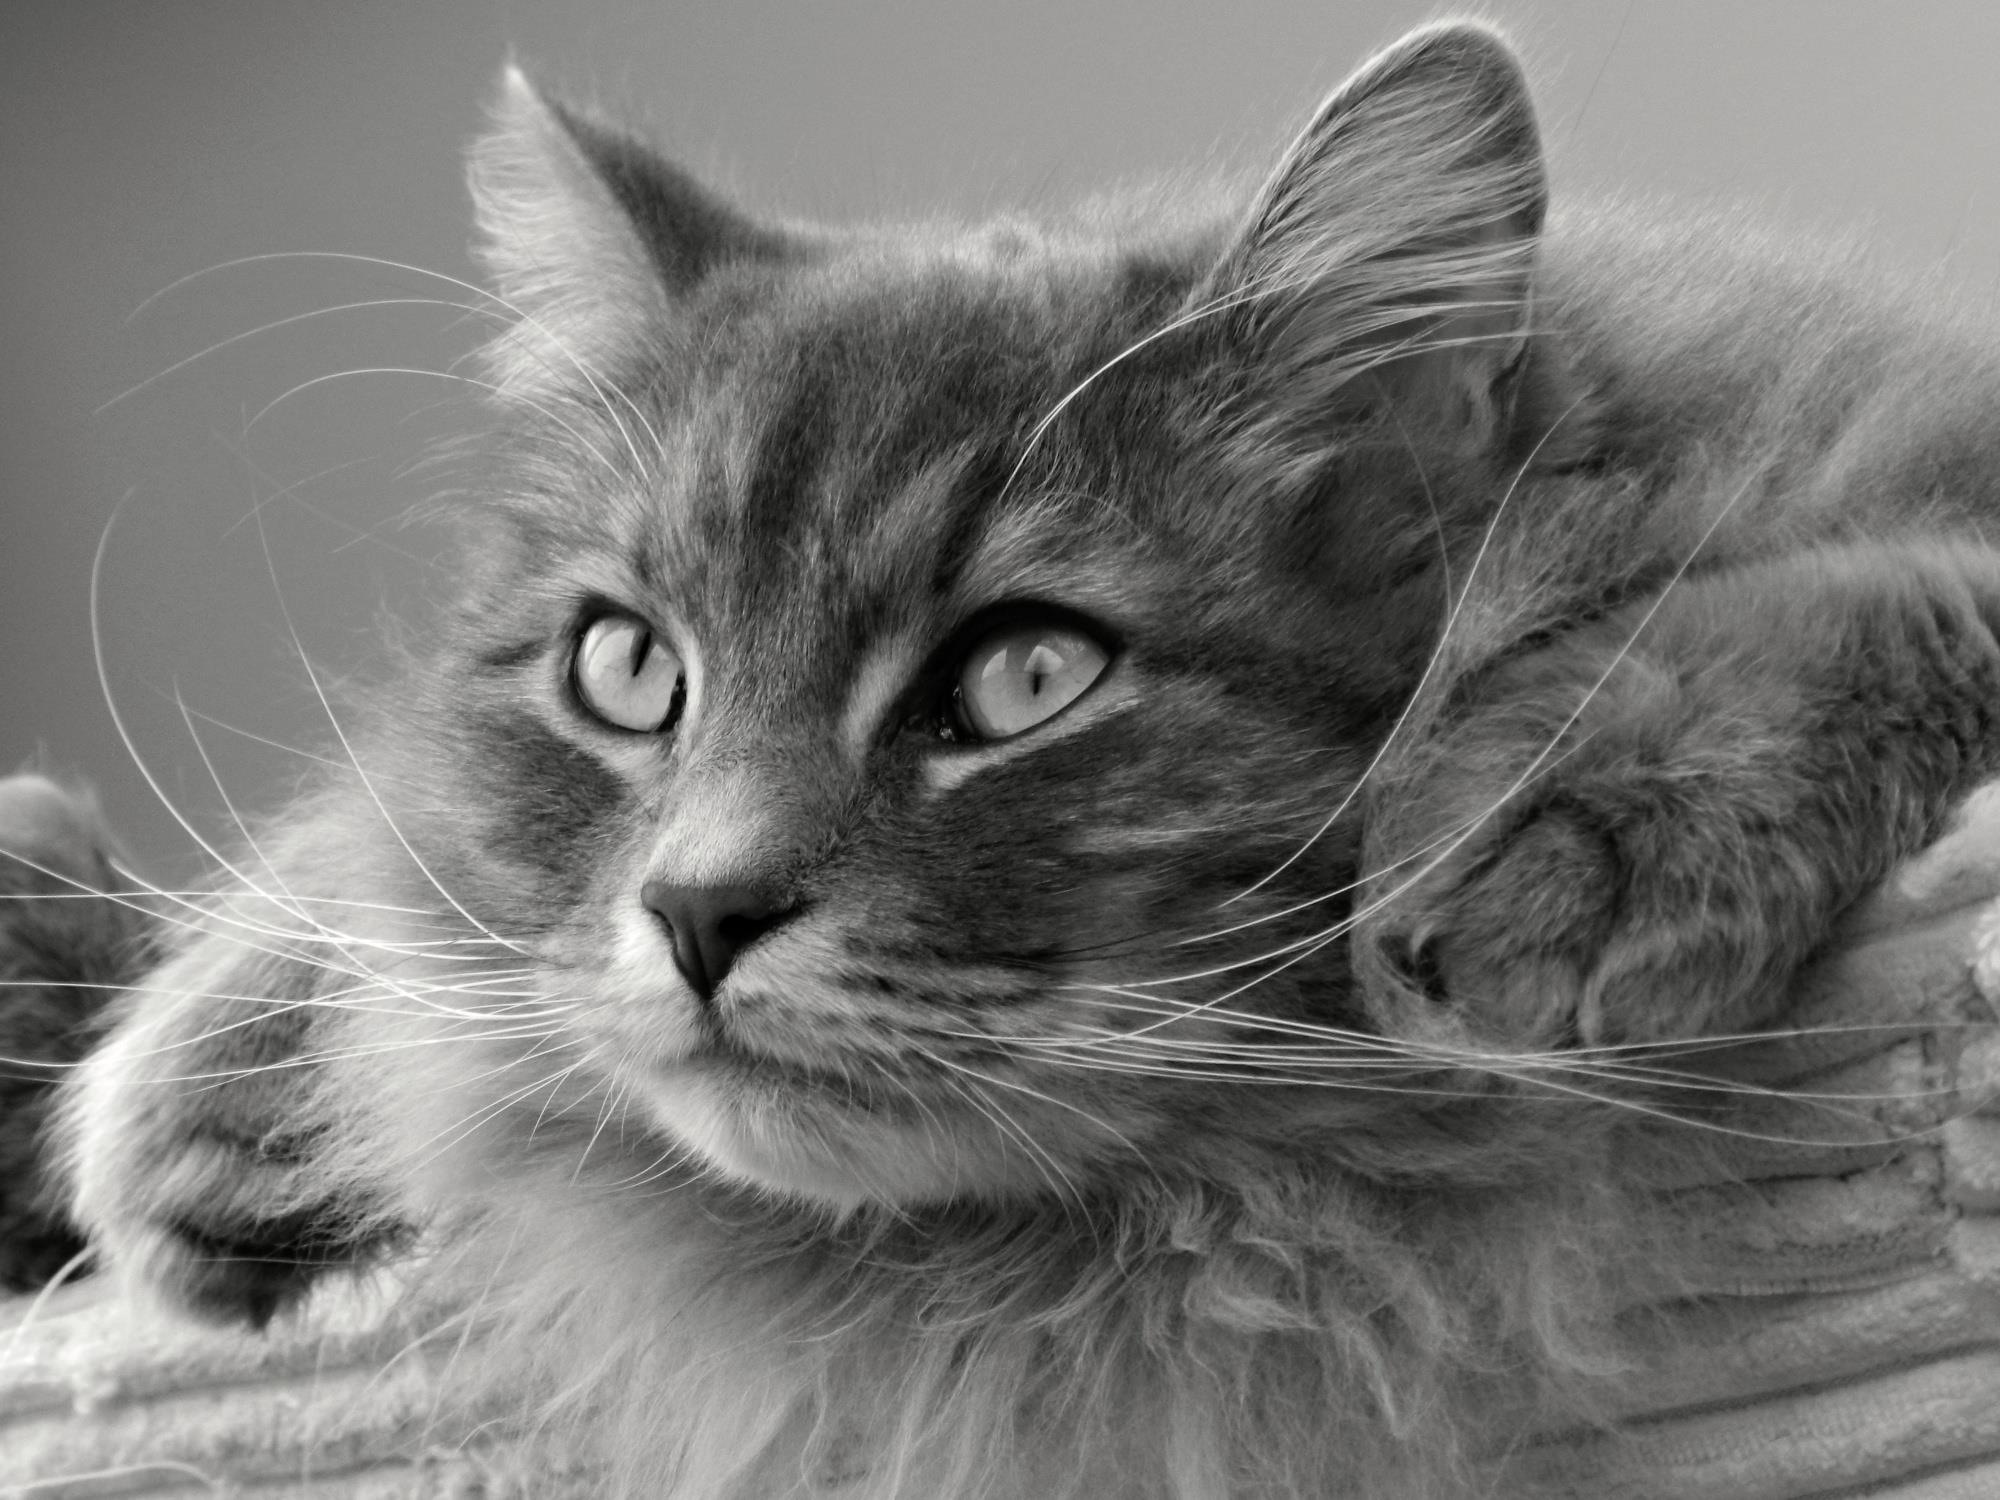
black and white, kitten, cat, mammal, black, monochrome, close up, nose, whiskers, snout, vertebrate, tomcat, siberian, maine coon, norwegian forest cat, monochrome photography, small to medium sized cats, cat like mammal, domestic short haired cat, domestic long haired cat